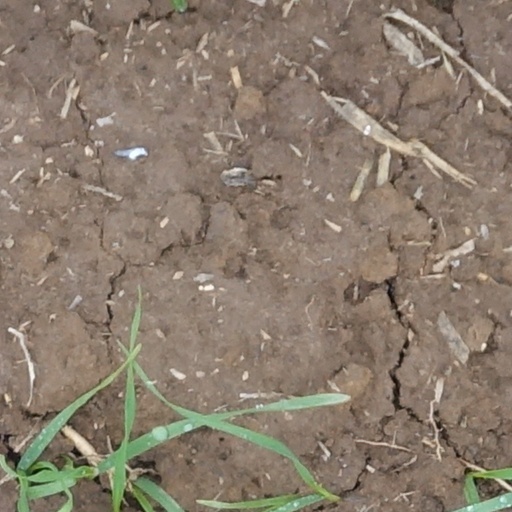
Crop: wheat